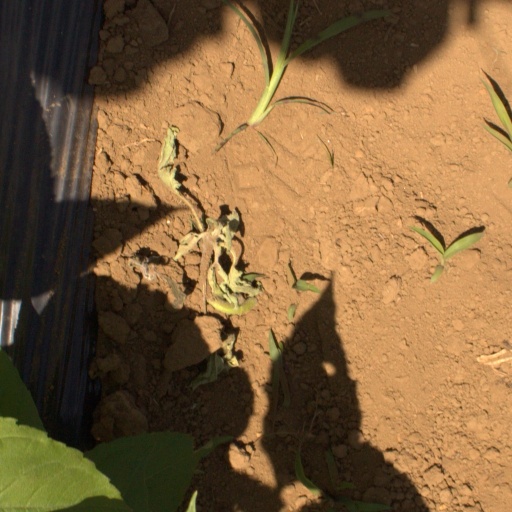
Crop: Jerusalem artichoke